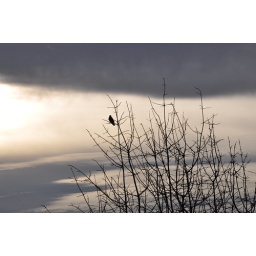
bird in bare tree